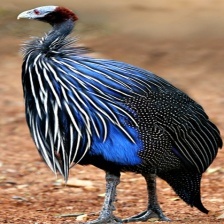
Species: GUINEAFOWL
Scientific name: NUMIDIDAE